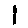
Label: 1